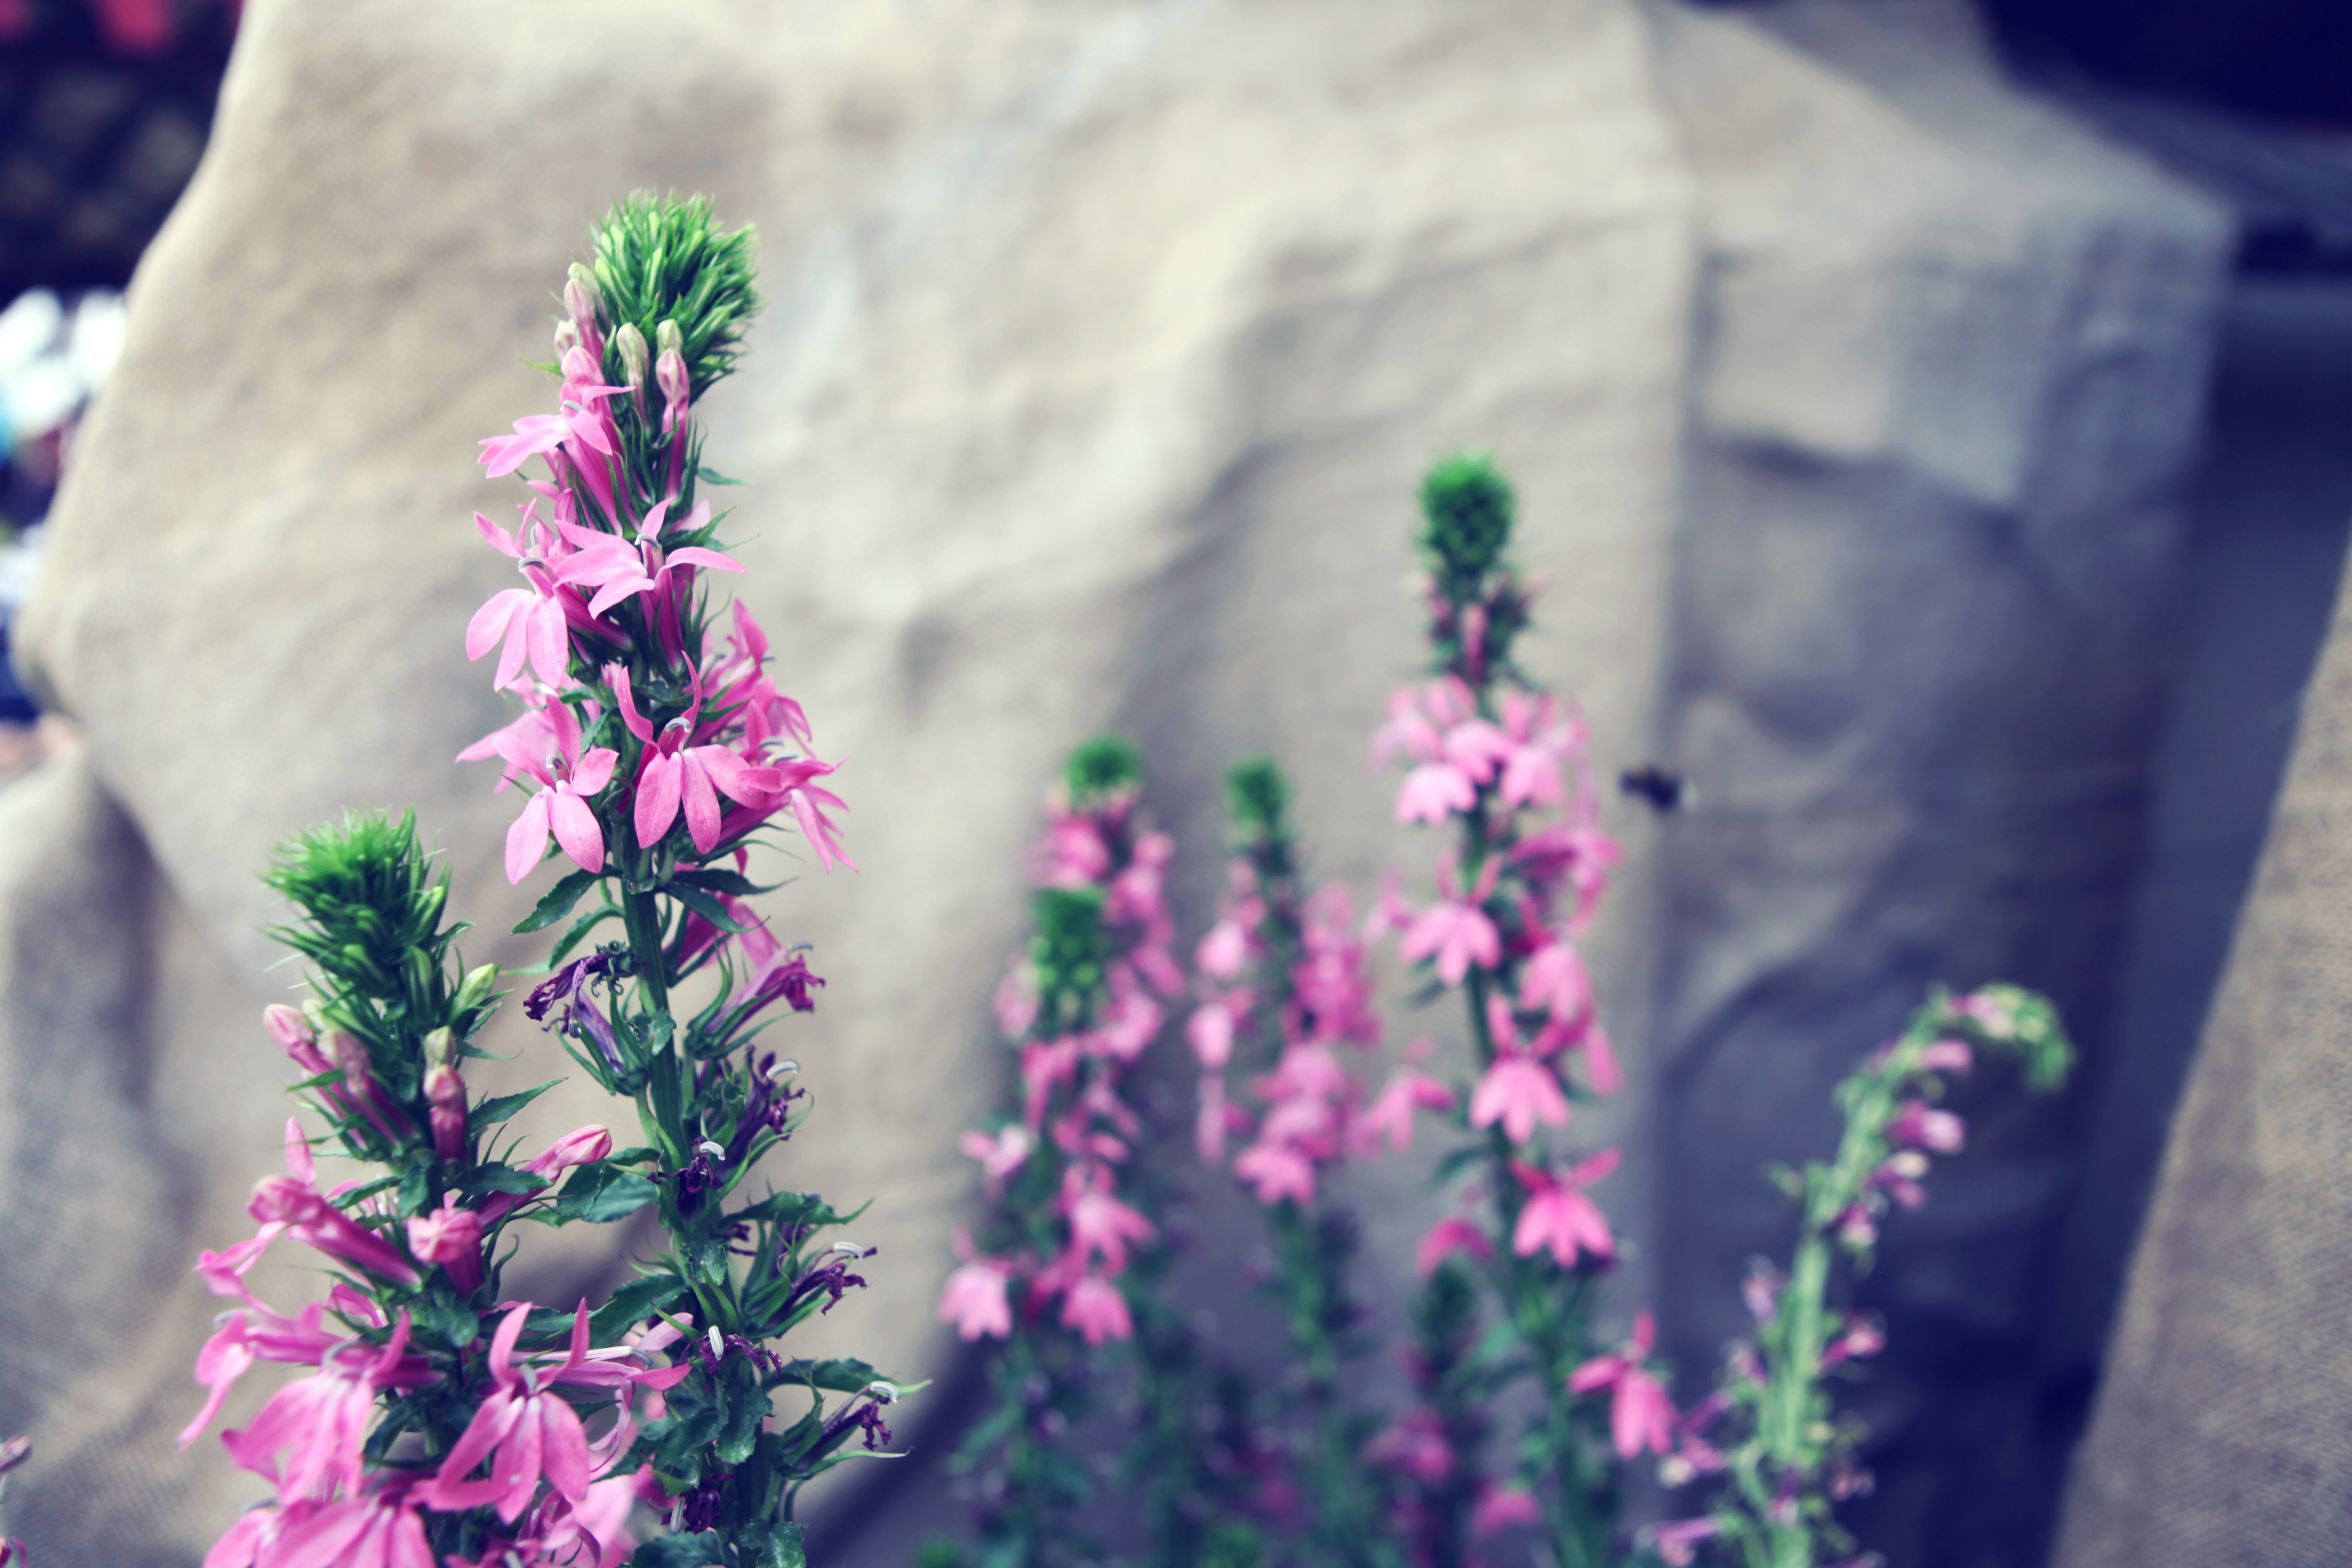
grass, blossom, plant, leaf, flower, purple, spring, green, color, blue, flora, lavender, wildflower, macro photography, flowering plant, land plant